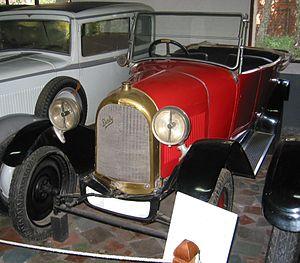
Derby est une ancienne société de construction automobile française, fondée en 1921 et qui cessa définitivement son activité en 1936.